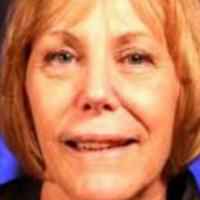
Age group: age 41-55